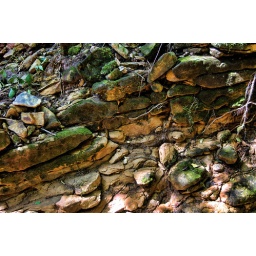
A wall of rocks in the creek bottom.